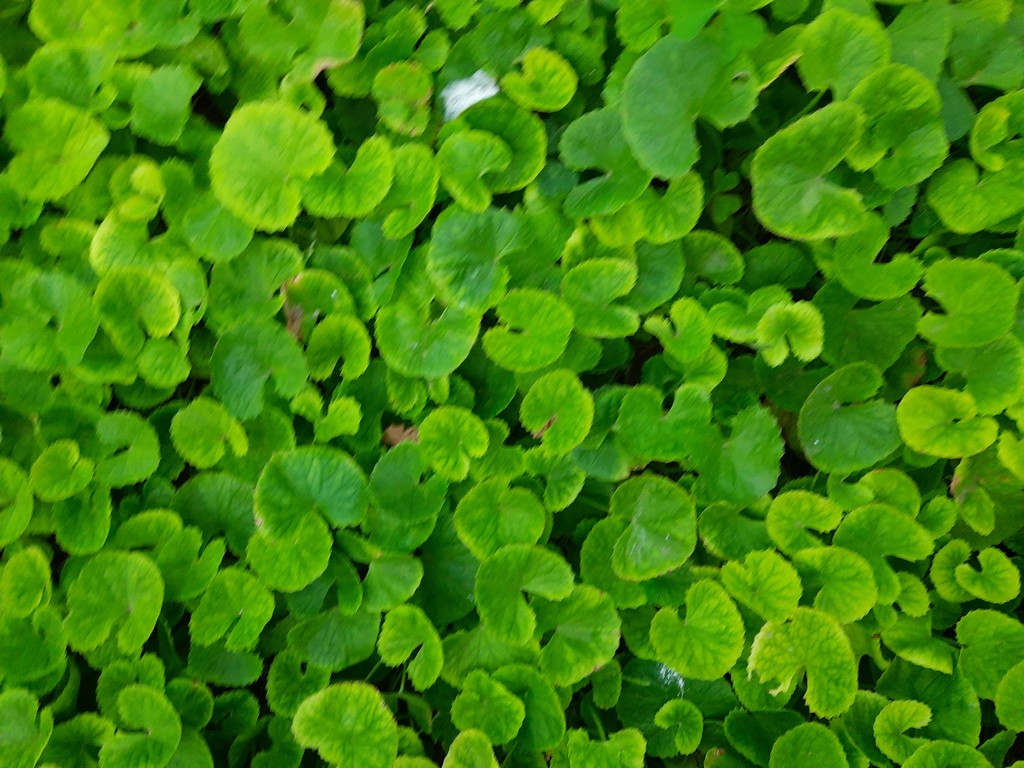
Label: Healthy